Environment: real
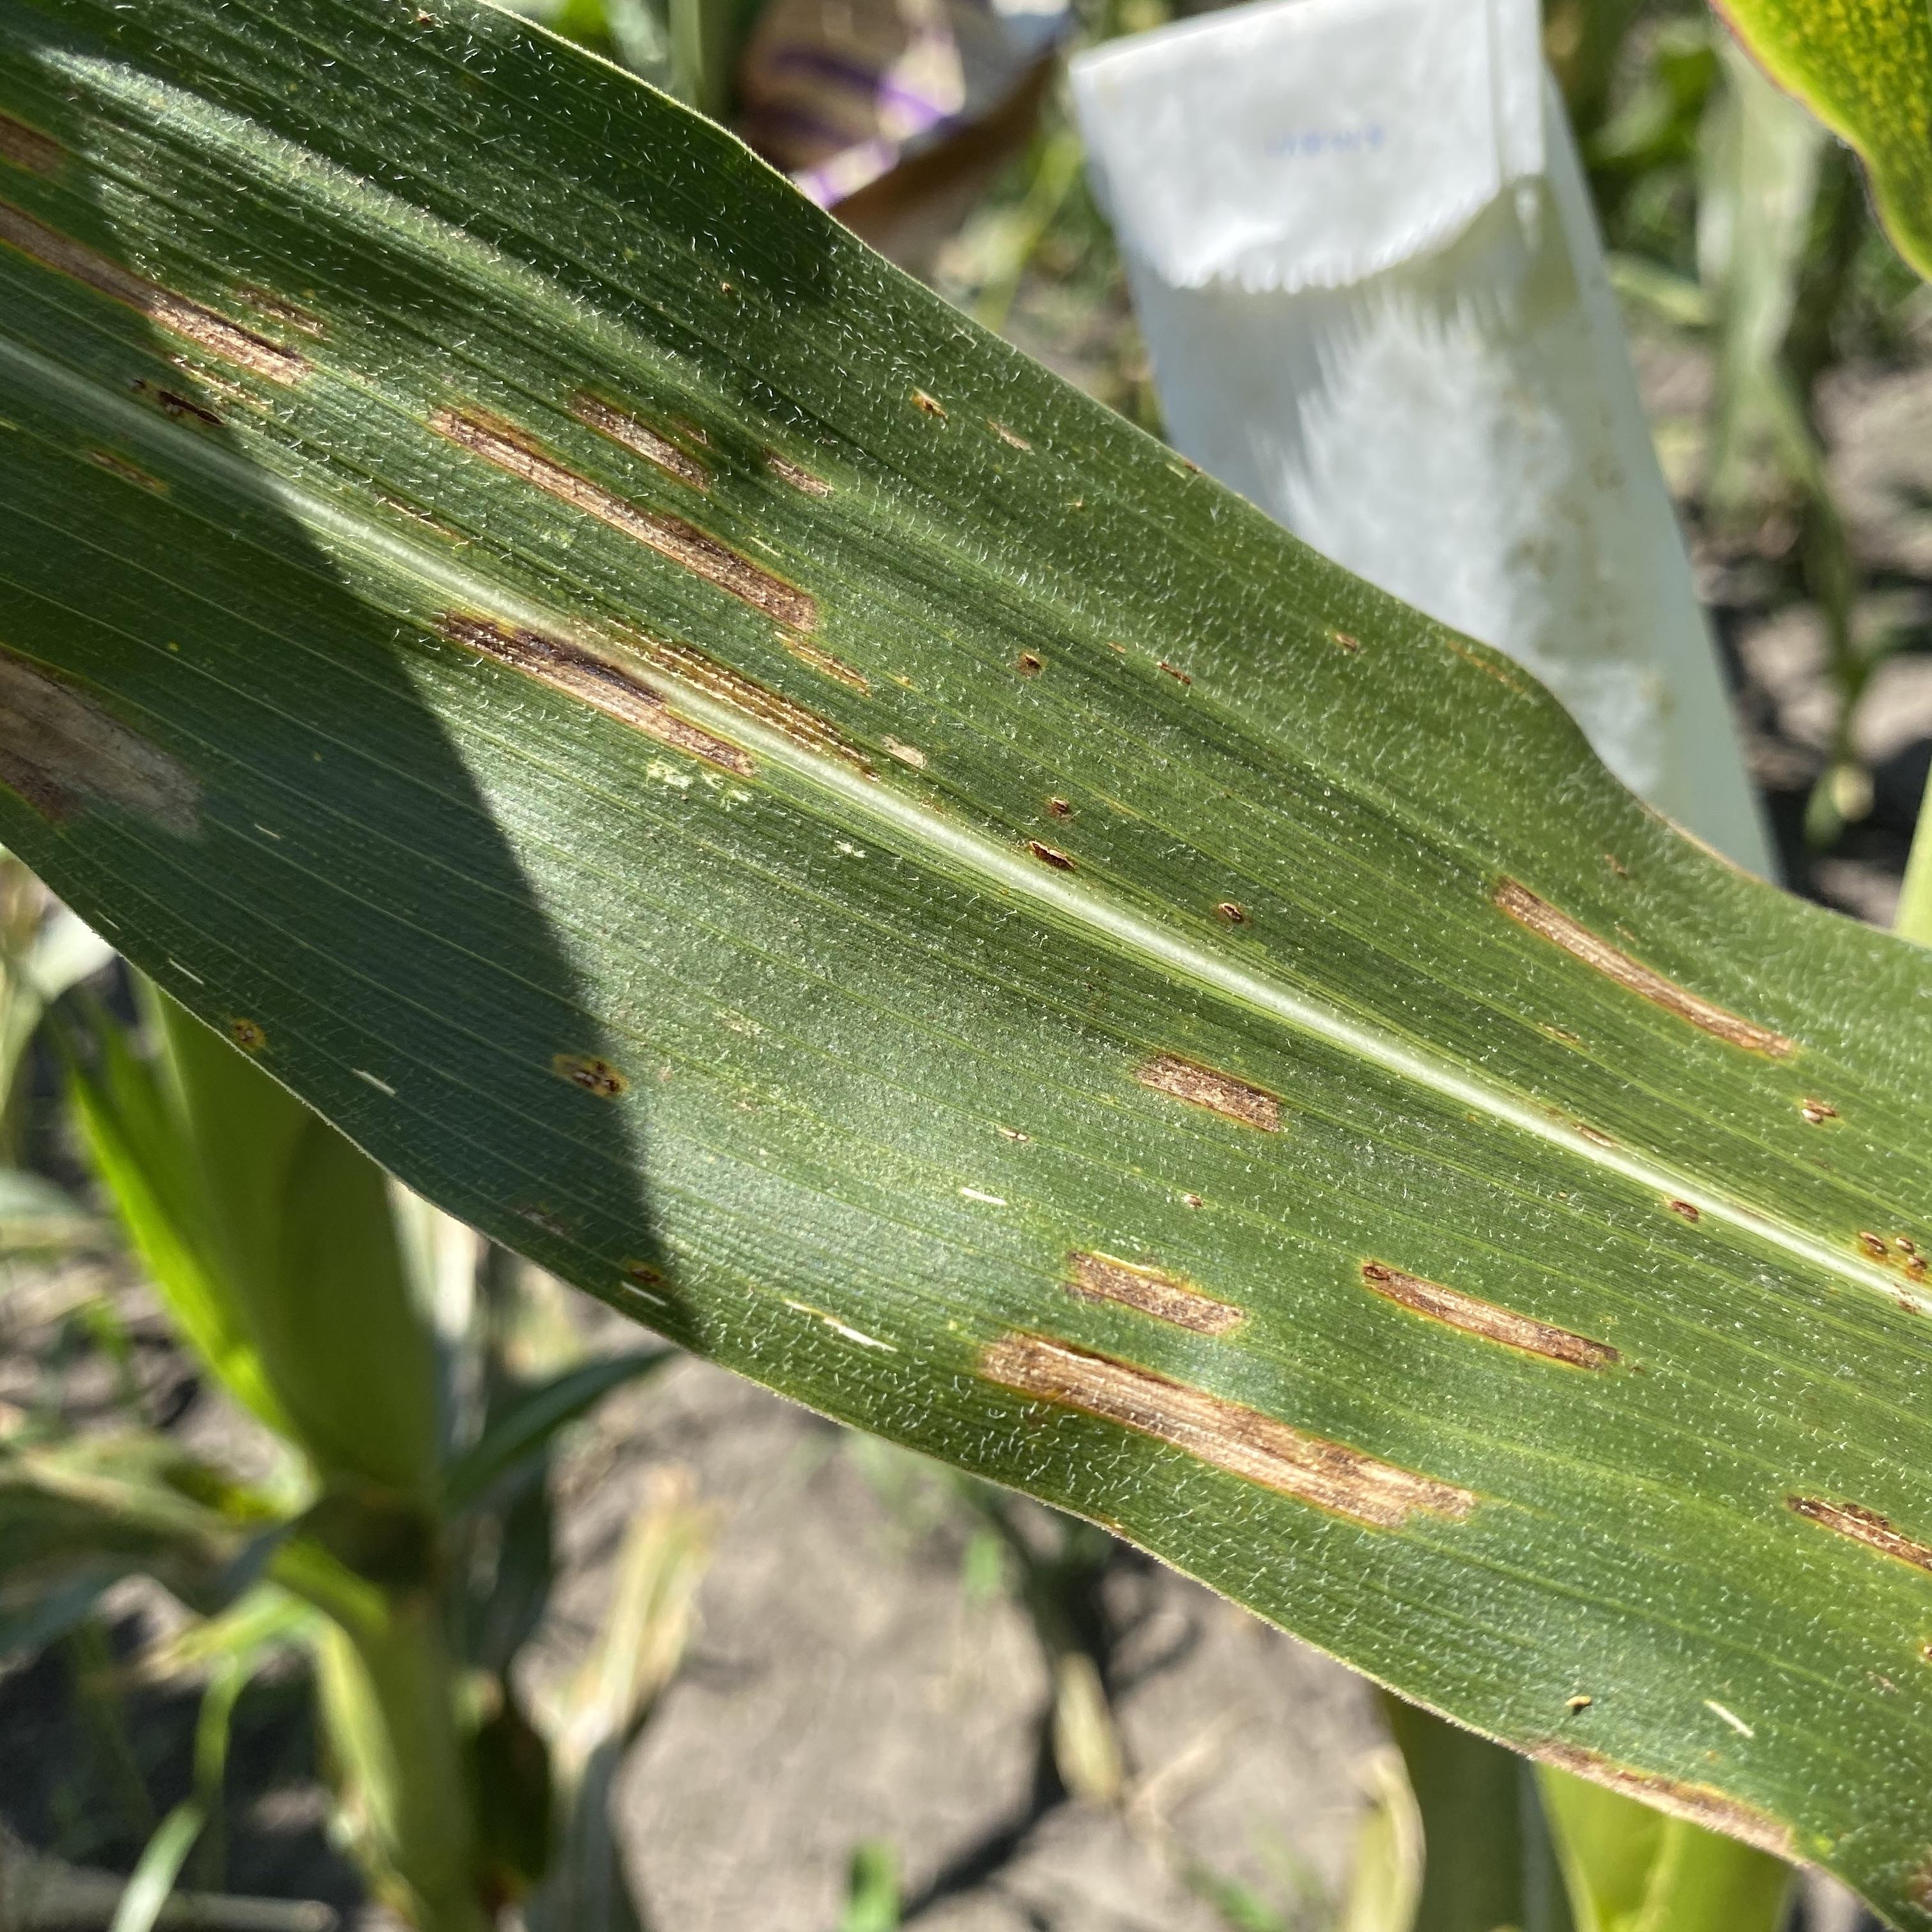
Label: gray_leaf_spot